Cinema of Mexico

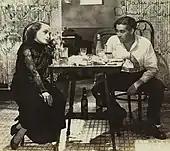
Andrea Palma and Domingo Soler, in La mujer del puerto (1934).

In the 1930s, once peace and a degree of political stability were achieved, the film industry took off in Mexico and several movies still experimenting with the new medium were made. Hollywood's attempt at creating Spanish language films for Latin America failed mainly due to the combination of Hispanic actors from different ethnicities exhibiting various accents unfamiliar to the Mexican people. Early Mexican cinematographers were influenced and encouraged by Soviet director Sergei Eisenstein's visit to the country in 1930.